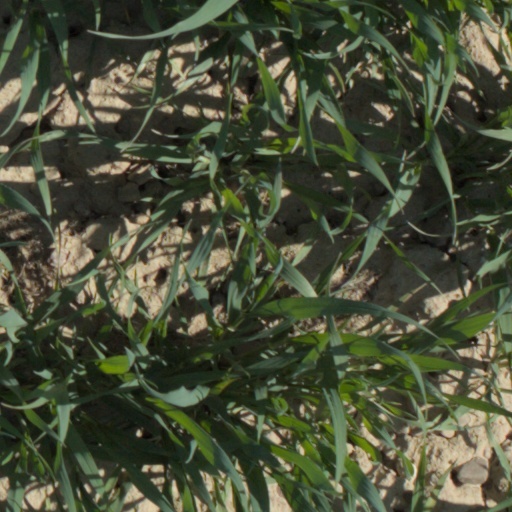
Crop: wheat